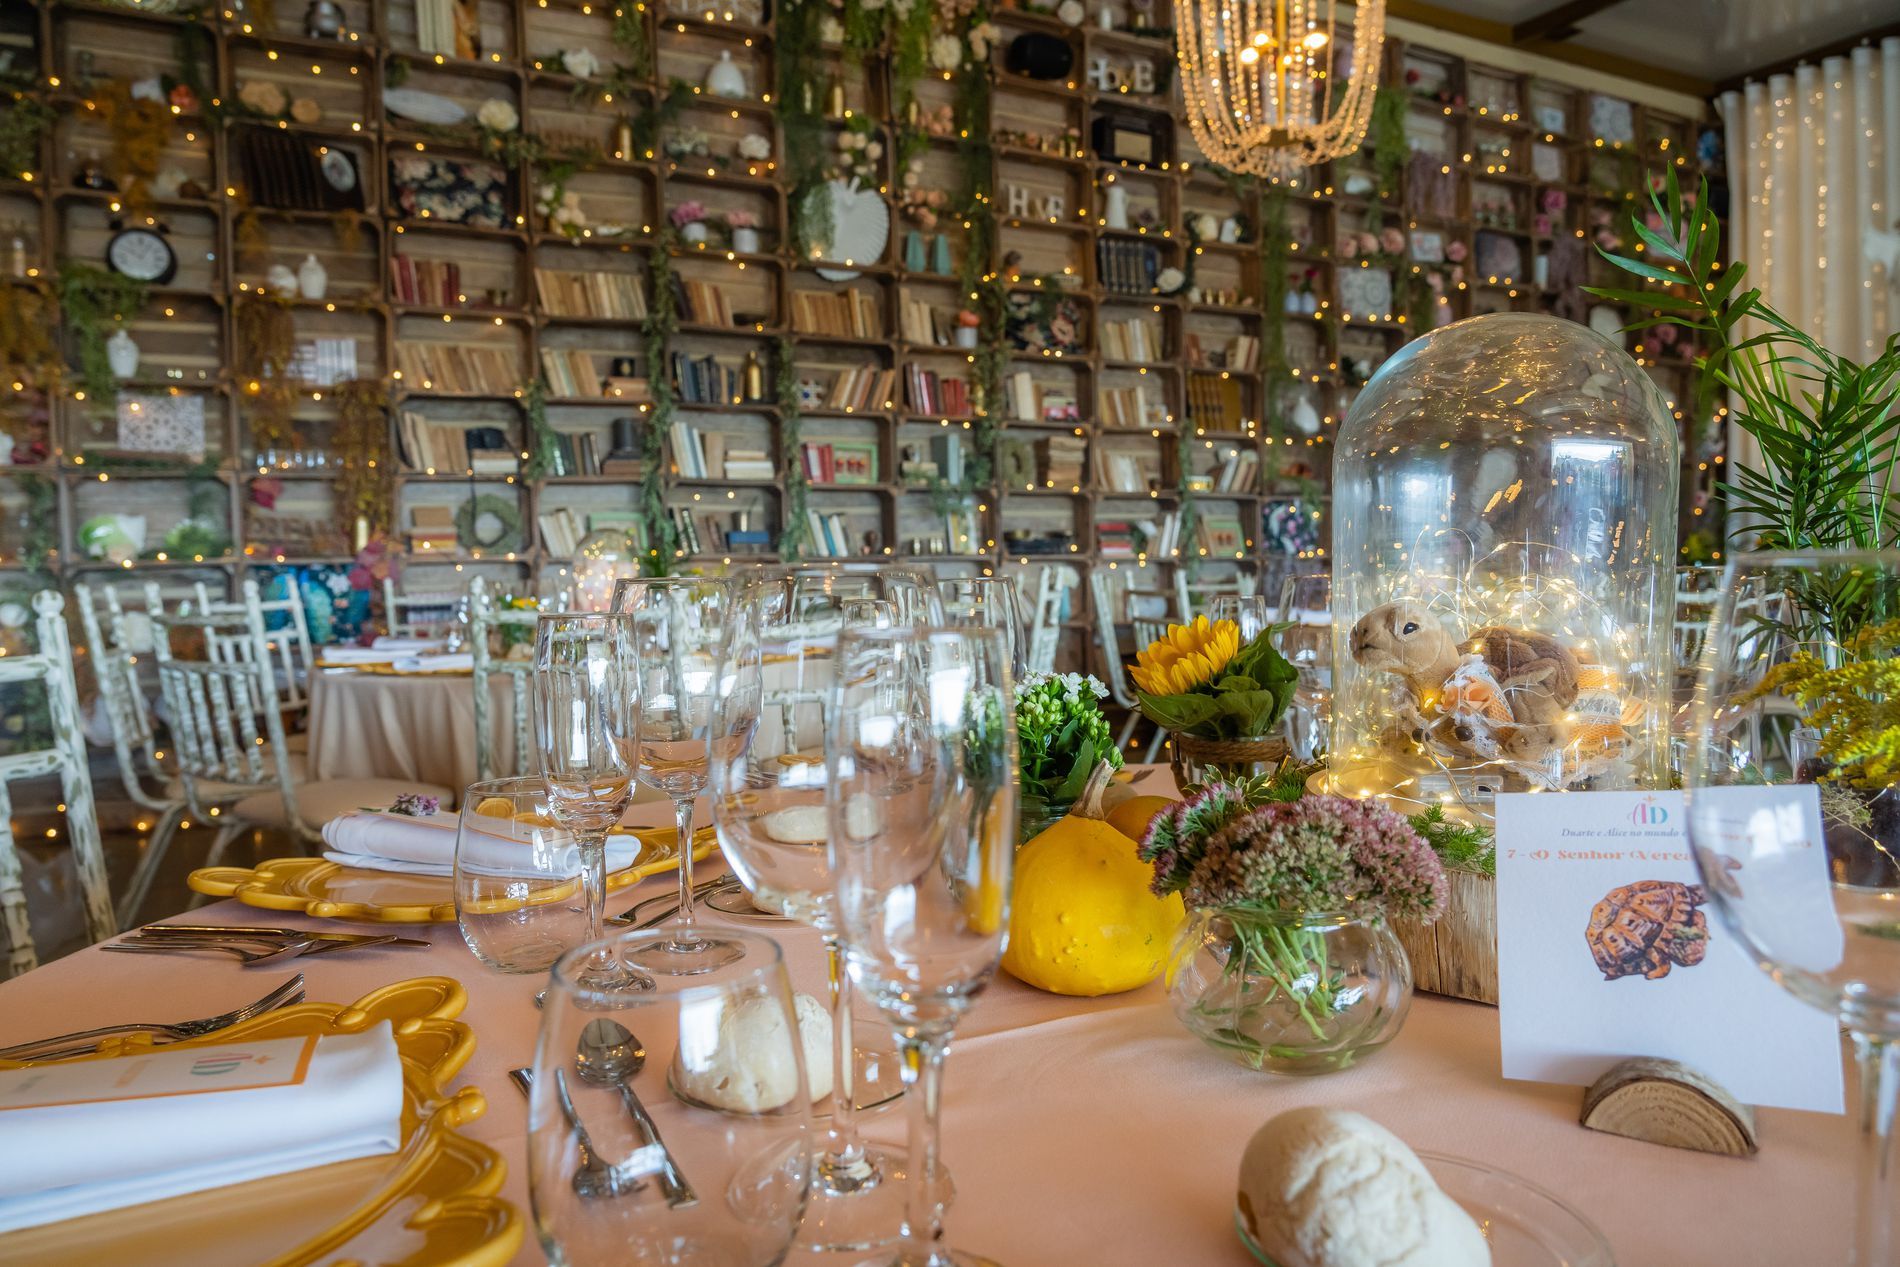
dining table Inside a restaurant
This image is of an elegantly decorated dining table Inside a restaurant.
The table features multiple glasses, white napkins, and gold plates.
The table includes decorative pieces such as small pumpkins, and floral arrangements in glass vessels, with a bell jar.
The background is featuring floor to ceiling bookshelves filled with books and decorated with string lights.
 A crystal chandelier is partially visible in the upper portion of the image.
indoor restaurant with elegant table arrangements, against bookshelves filled with books.
Slight high angle.
Color Palette golden tones,  whites and creams, green.
Lighting Mixed lighting.
Photography Style: Event interior photography.
Labels: Architecture, Building, Dining Room, Dining Table, Furniture, Indoors, Room, Table, Glass, Restaurant, Interior Design, Home Decor, Linen, Goblet, Tabletop, Flower, Flower Arrangement, Plant, Lighting, Cafeteria, Cutlery, Spoon, Fork, Food, Meal, Flower Bouquet, Living Room, Tablecloth, Wood, Alcohol, Beverage, Liquor, Chandelier, Lamp, Hall, Wine, Pottery, Plywood, Potted Plant, Altar, Church, Prayer, Reception, Reception Room, Waiting Room, Wine Glass, Fruit, Produce, Shelf, Bottle, Jar, Vase, Food Court, bookshelves, napkin, plate, pumpkin, bell jar, knife
Camera: SONY ILCE-7M3
Lens: FE 24-105mm F4 G OSS
Aperture: F5.6
Exposure: 1/100 sec
ISO: 1250
Focal length: 24.0 mm